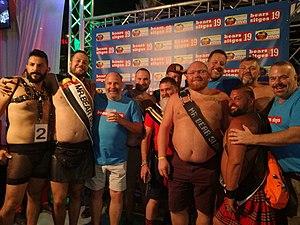
Suite à l'élection de Mr Bear Sitges 2019, photo de groupe ave plusieurs Misters Européens et les acteurs de la série ""where the Bear Are""."
La communauté bear est une subdivision de la communauté gay.